Oceanside, California

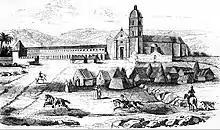
The village of San Luis Rey and its mission in 1827

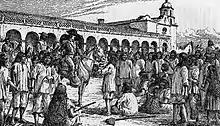
Luiseños refusing to work for Captain Pablo de la Portillà in 1835

Originally inhabited by Native Americans, Oceanside was first settled by the Luiseño peoples, or the Payomkawichum. The city of Oceanside sits on the locality on the San Luis Rey River that the Luiseño called Tacayme, which contained the villages of Qée'ish (Keish) and 'ikáymay (Ikamal), in the San Luis Rey Mission area, Wiyóoya (Wiawio) at the mouth of the river, and Wi'áasamay (Wiasamai) and Waxáwmay (Wahaumai) at Guajome.